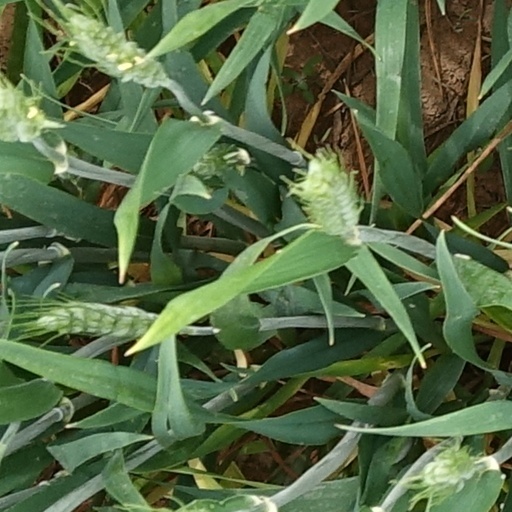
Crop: wheat